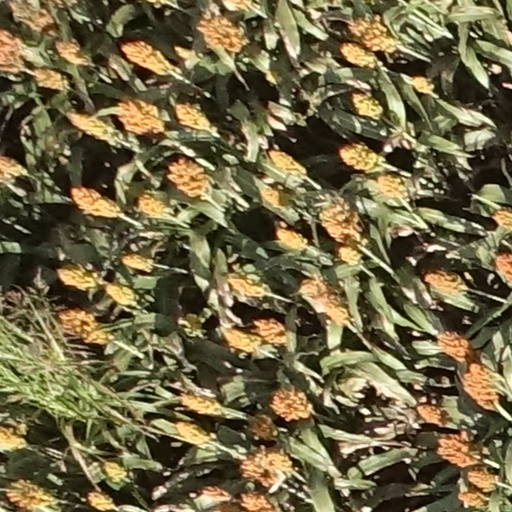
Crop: sorghum